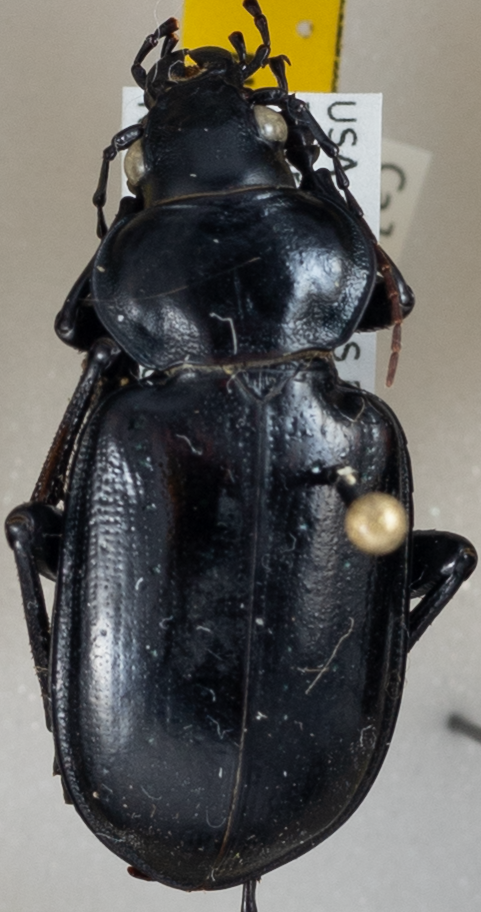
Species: Calosoma affine
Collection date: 2022-09-14
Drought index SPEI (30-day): -0.408
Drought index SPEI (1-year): -0.54
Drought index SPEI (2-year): -0.39